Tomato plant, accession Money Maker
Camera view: horizontal (90 deg, fisheye); turntable rotation: 120 degrees
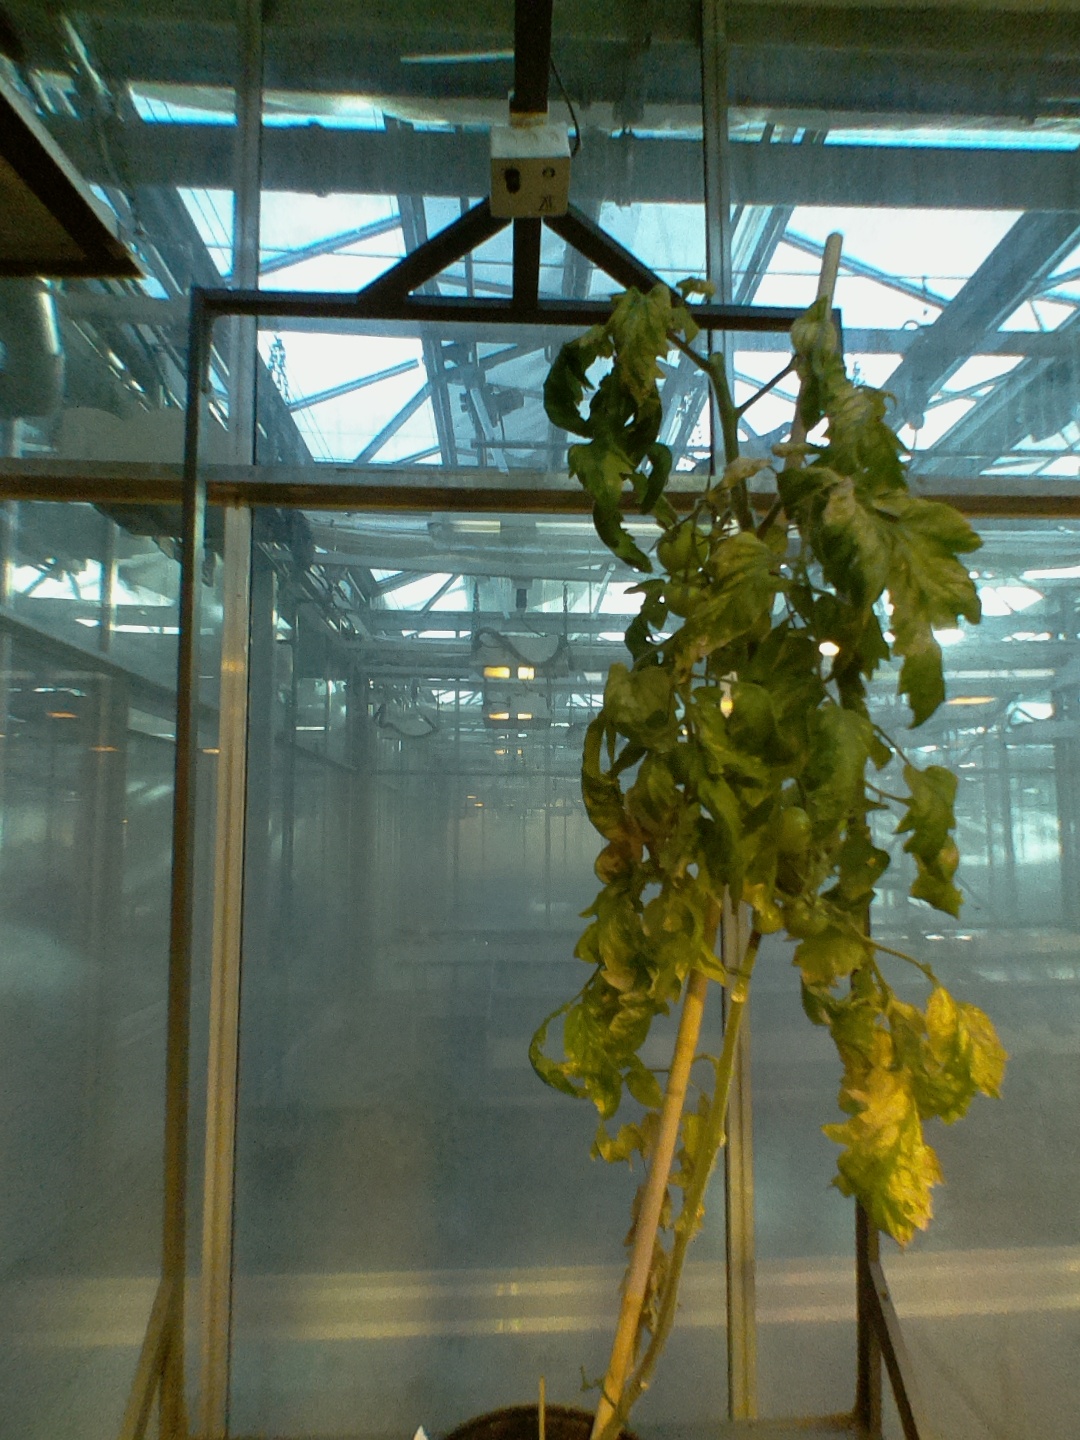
BBCH growth stage 79: 90% -100% of final fruit size